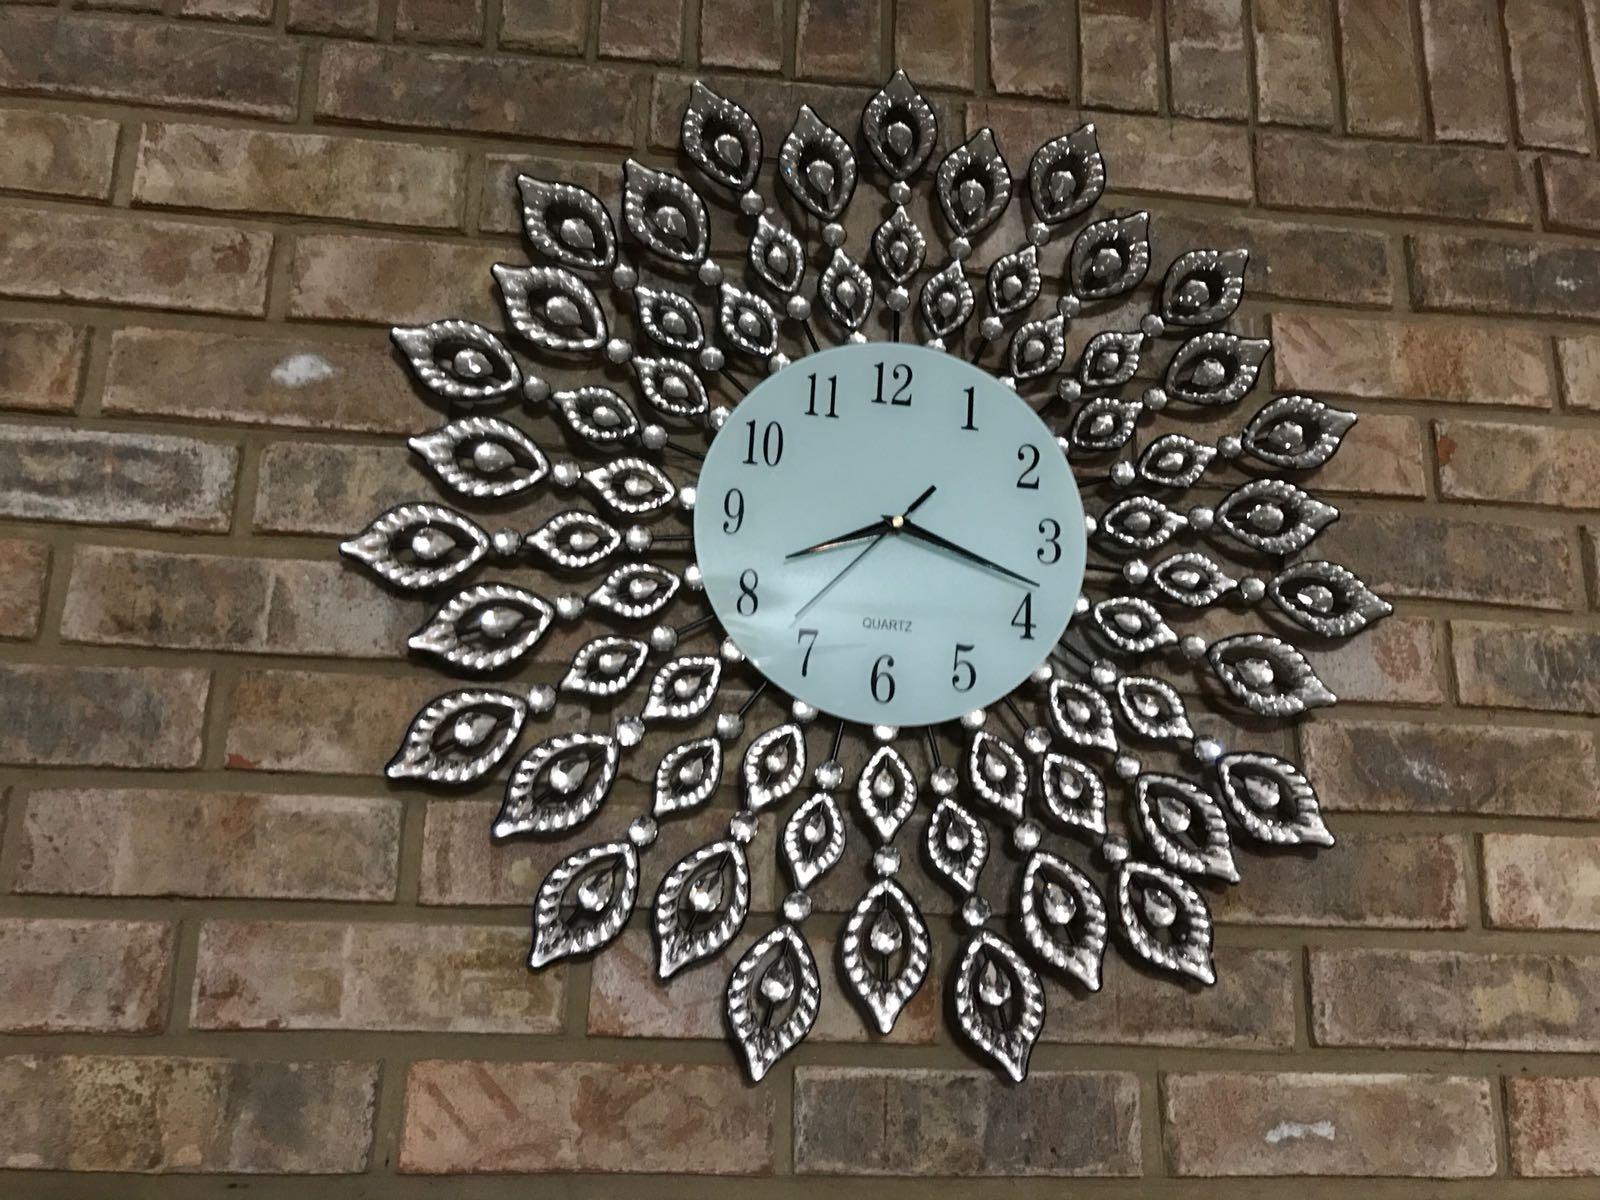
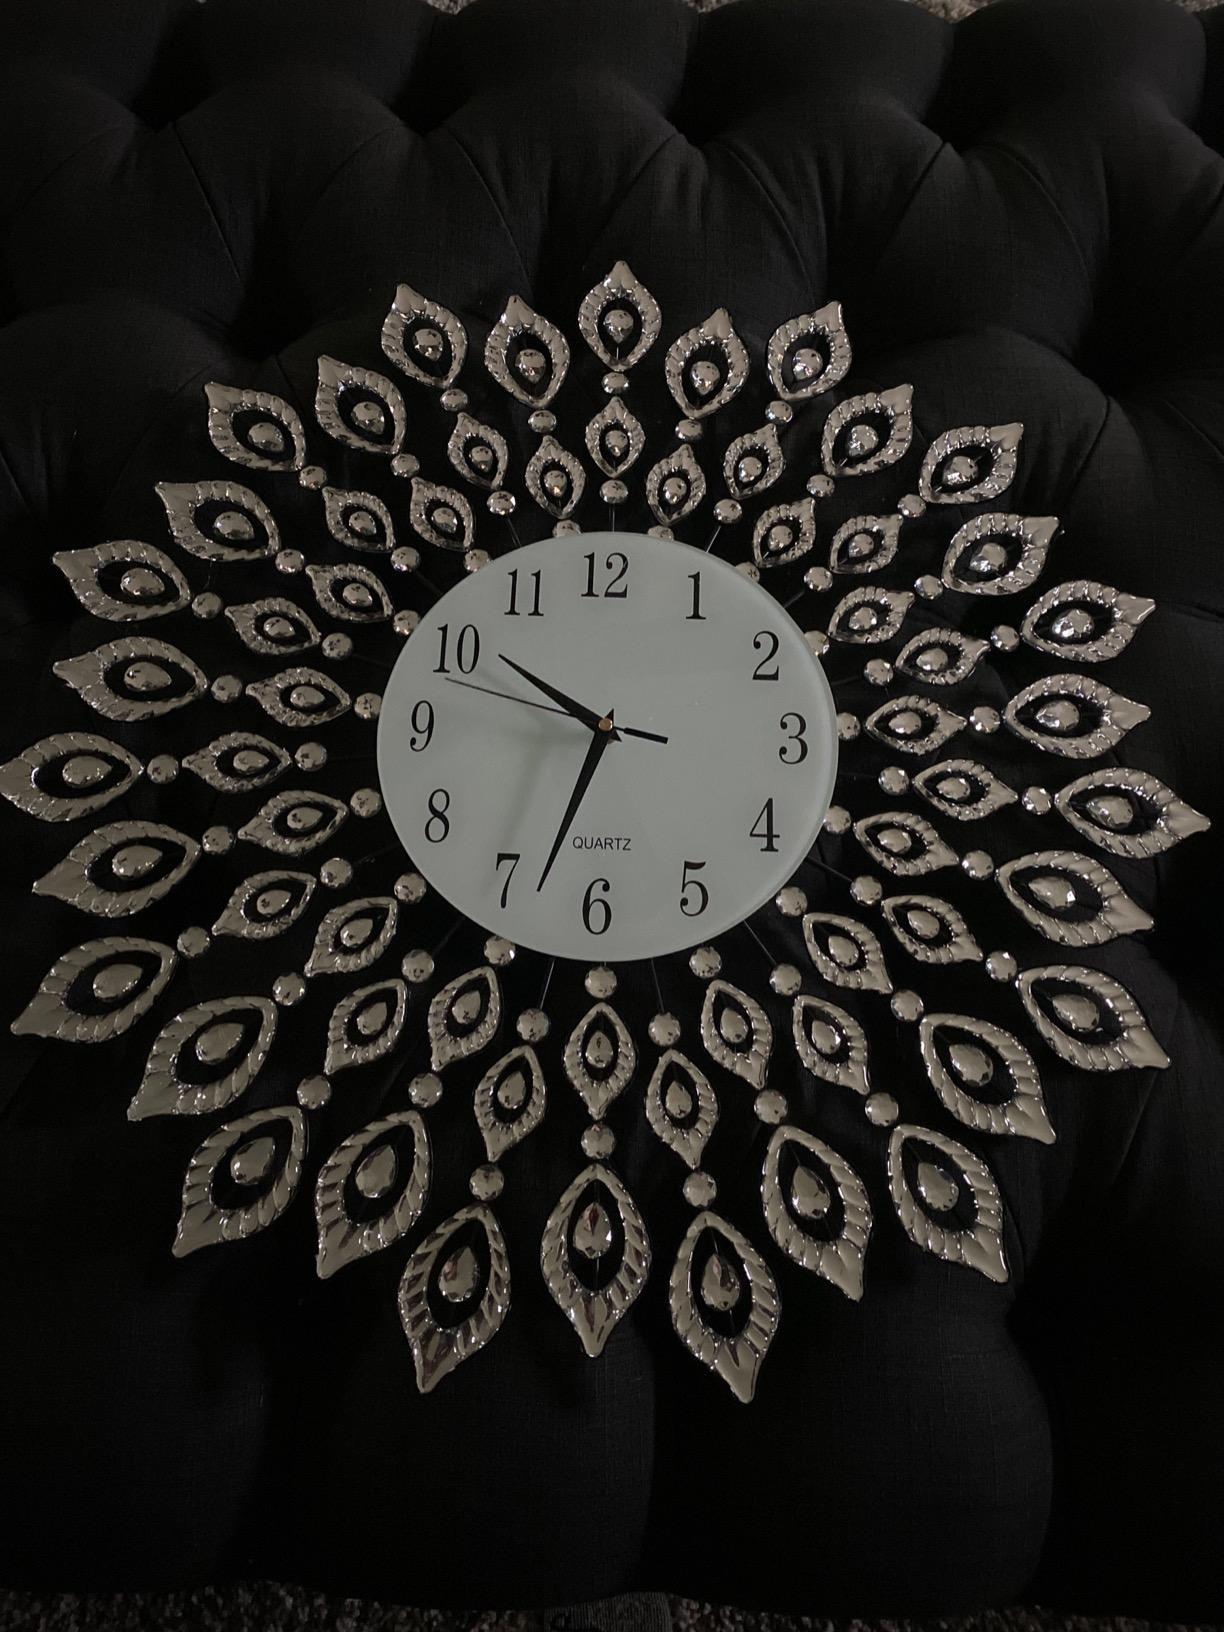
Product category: clock
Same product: yes